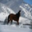
Label: horse